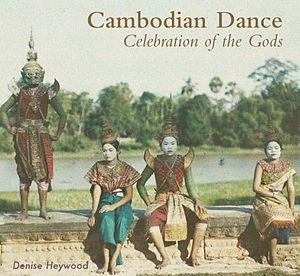
Albert Kahns Verdensarkiv / Historie
Eksempel på fotografi efter autochrommetoden. Ved udkanten af Angkor What i Siem Reap regionen. Fotograf: Léon Busy
Albert Kahns Verdensarkiv eller "Jordens Arkiv" er en samling af fotografier og film, optaget mellem 1909 og 1931. Optagelserne blev finansieret af rigmanden Albert Kahn og indeholder billeder fra 50 lande af bl.a. personer, bygninger og kulturer der i dag er forsvundet.